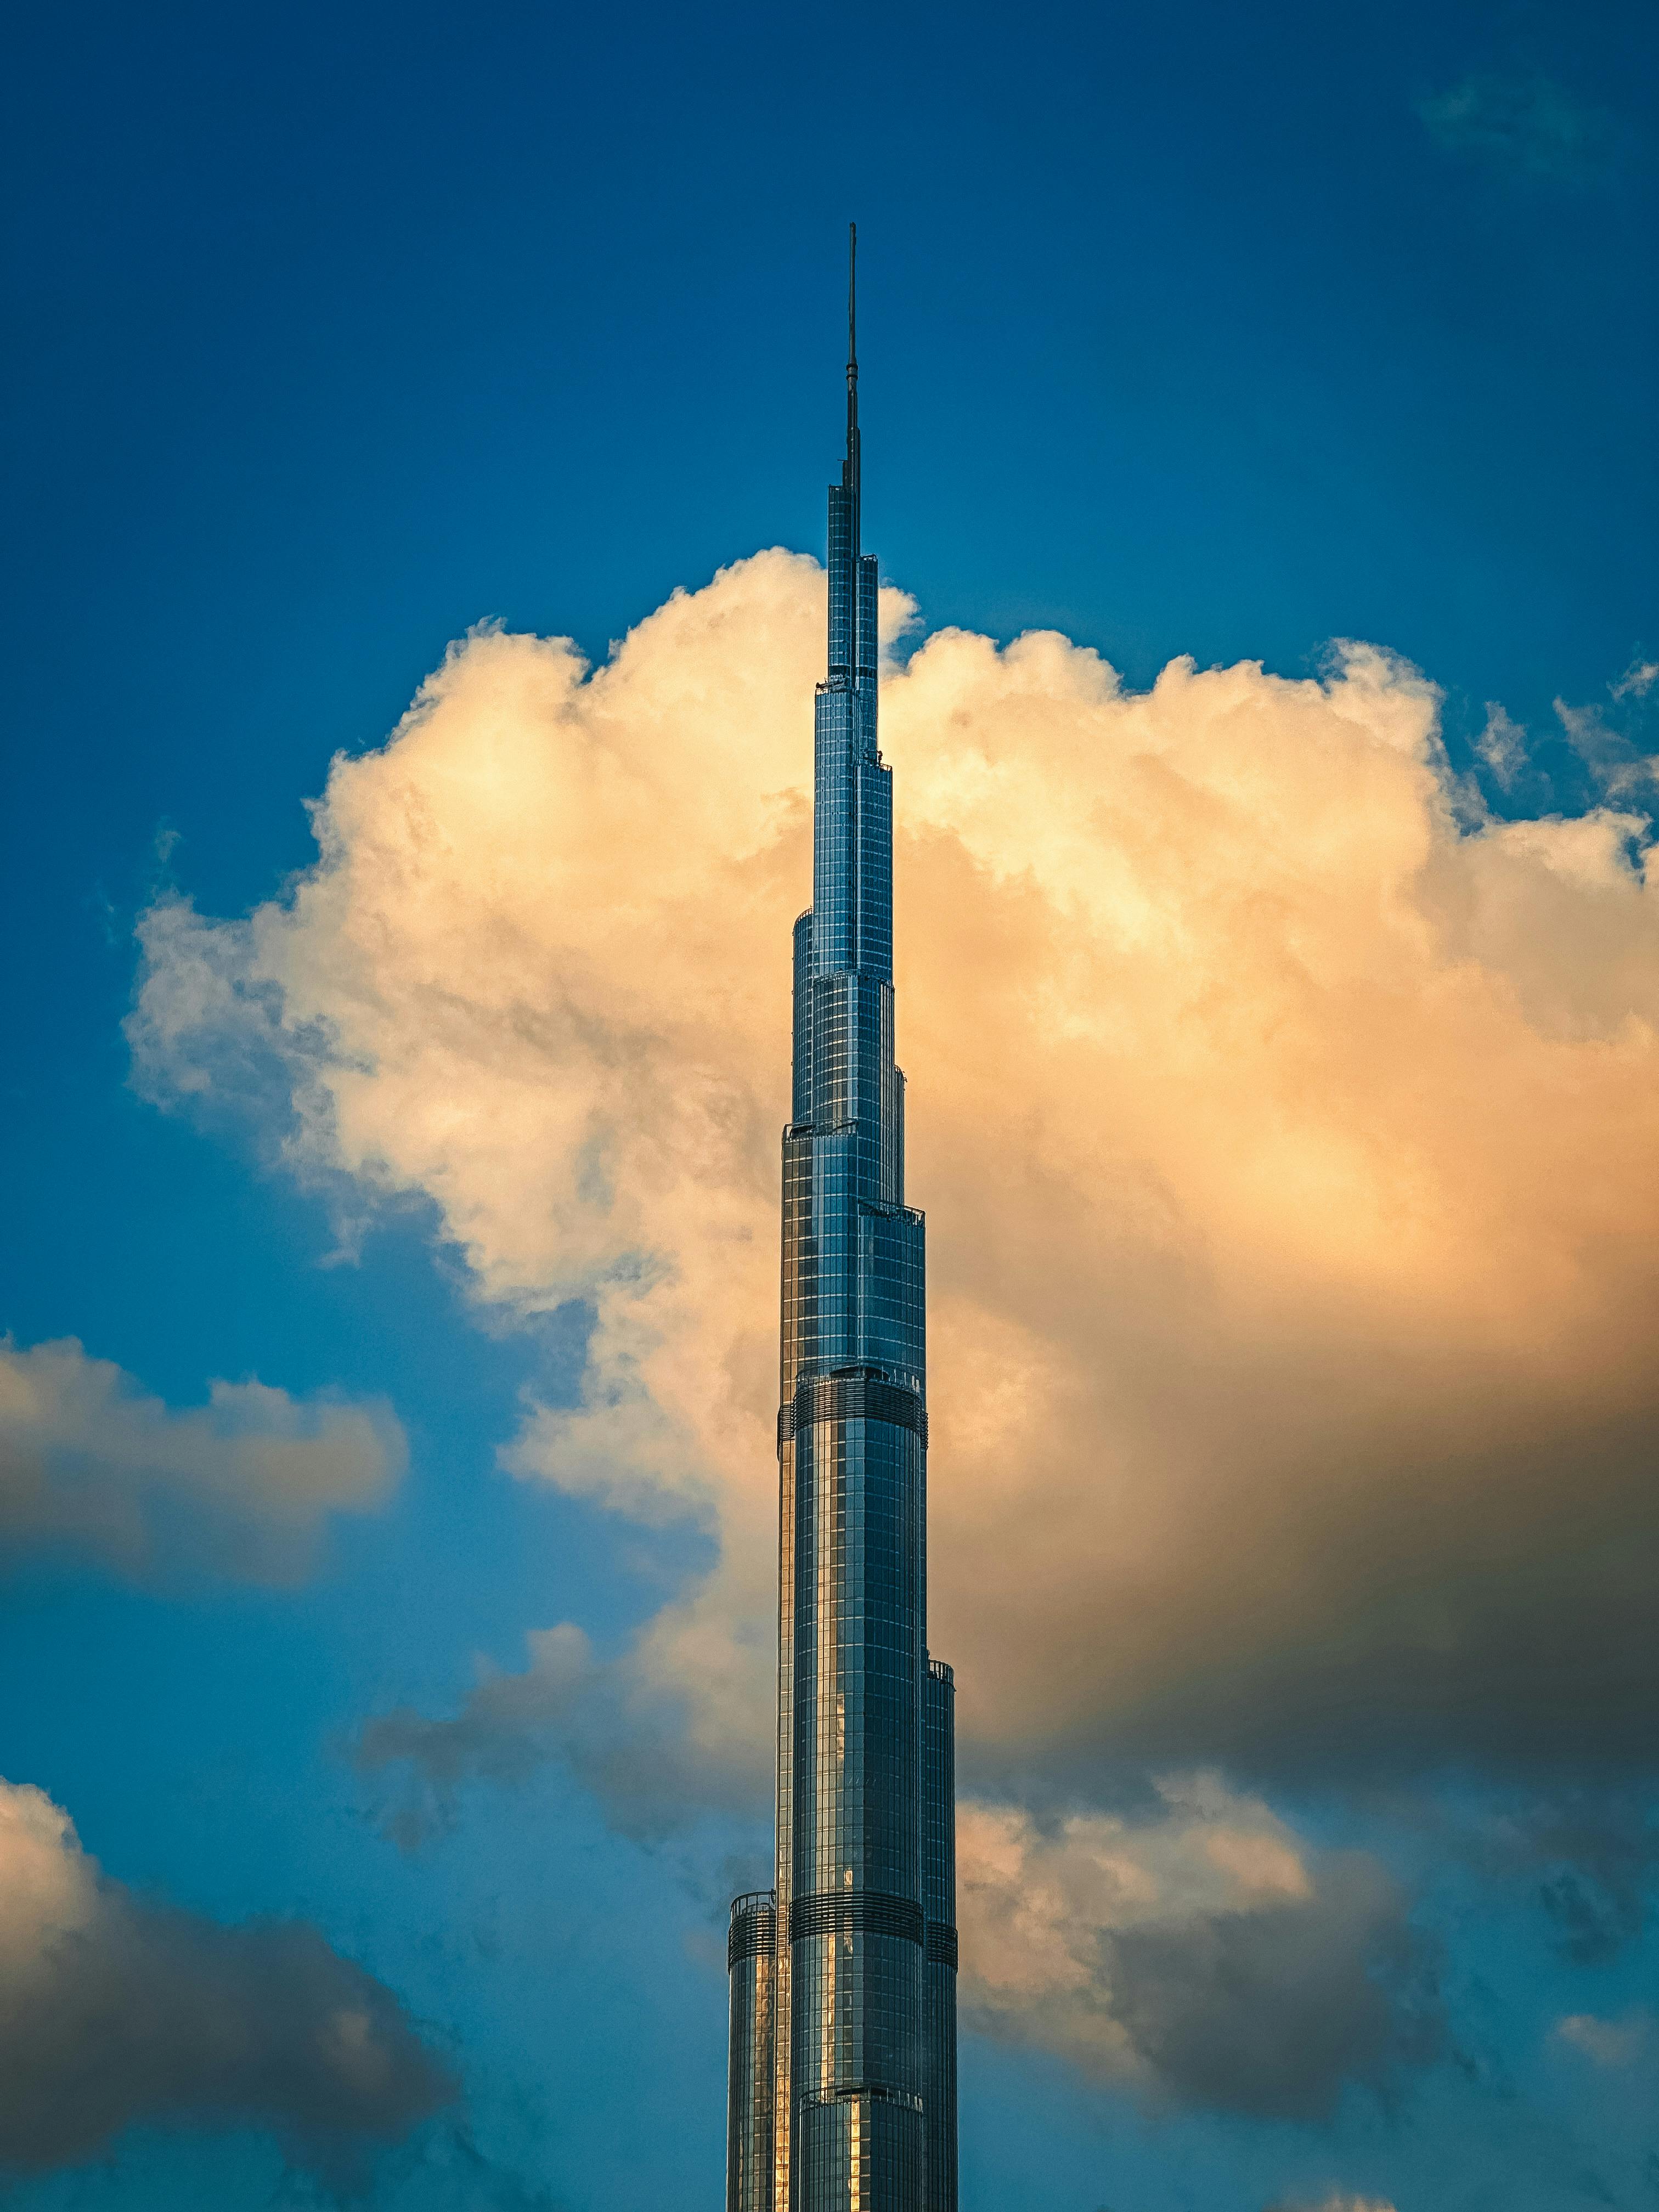
sky, cloud, atmosphere, blue, tower, dusk, line, cumulus, crane, spire, pole, technology, afterglow, horizon, city, electricity, building, public utility, meteorological phenomenon, symmetry, evening, steeple, engineering, tower block, landscape, reflection, national historic landmark, sunset, industry, metal, sunrise